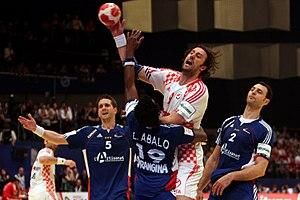
Igor Vori, né le 20 septembre 1980 à Zagreb en Yougoslavie, est un handballeur croate, évoluant au poste de pivot.